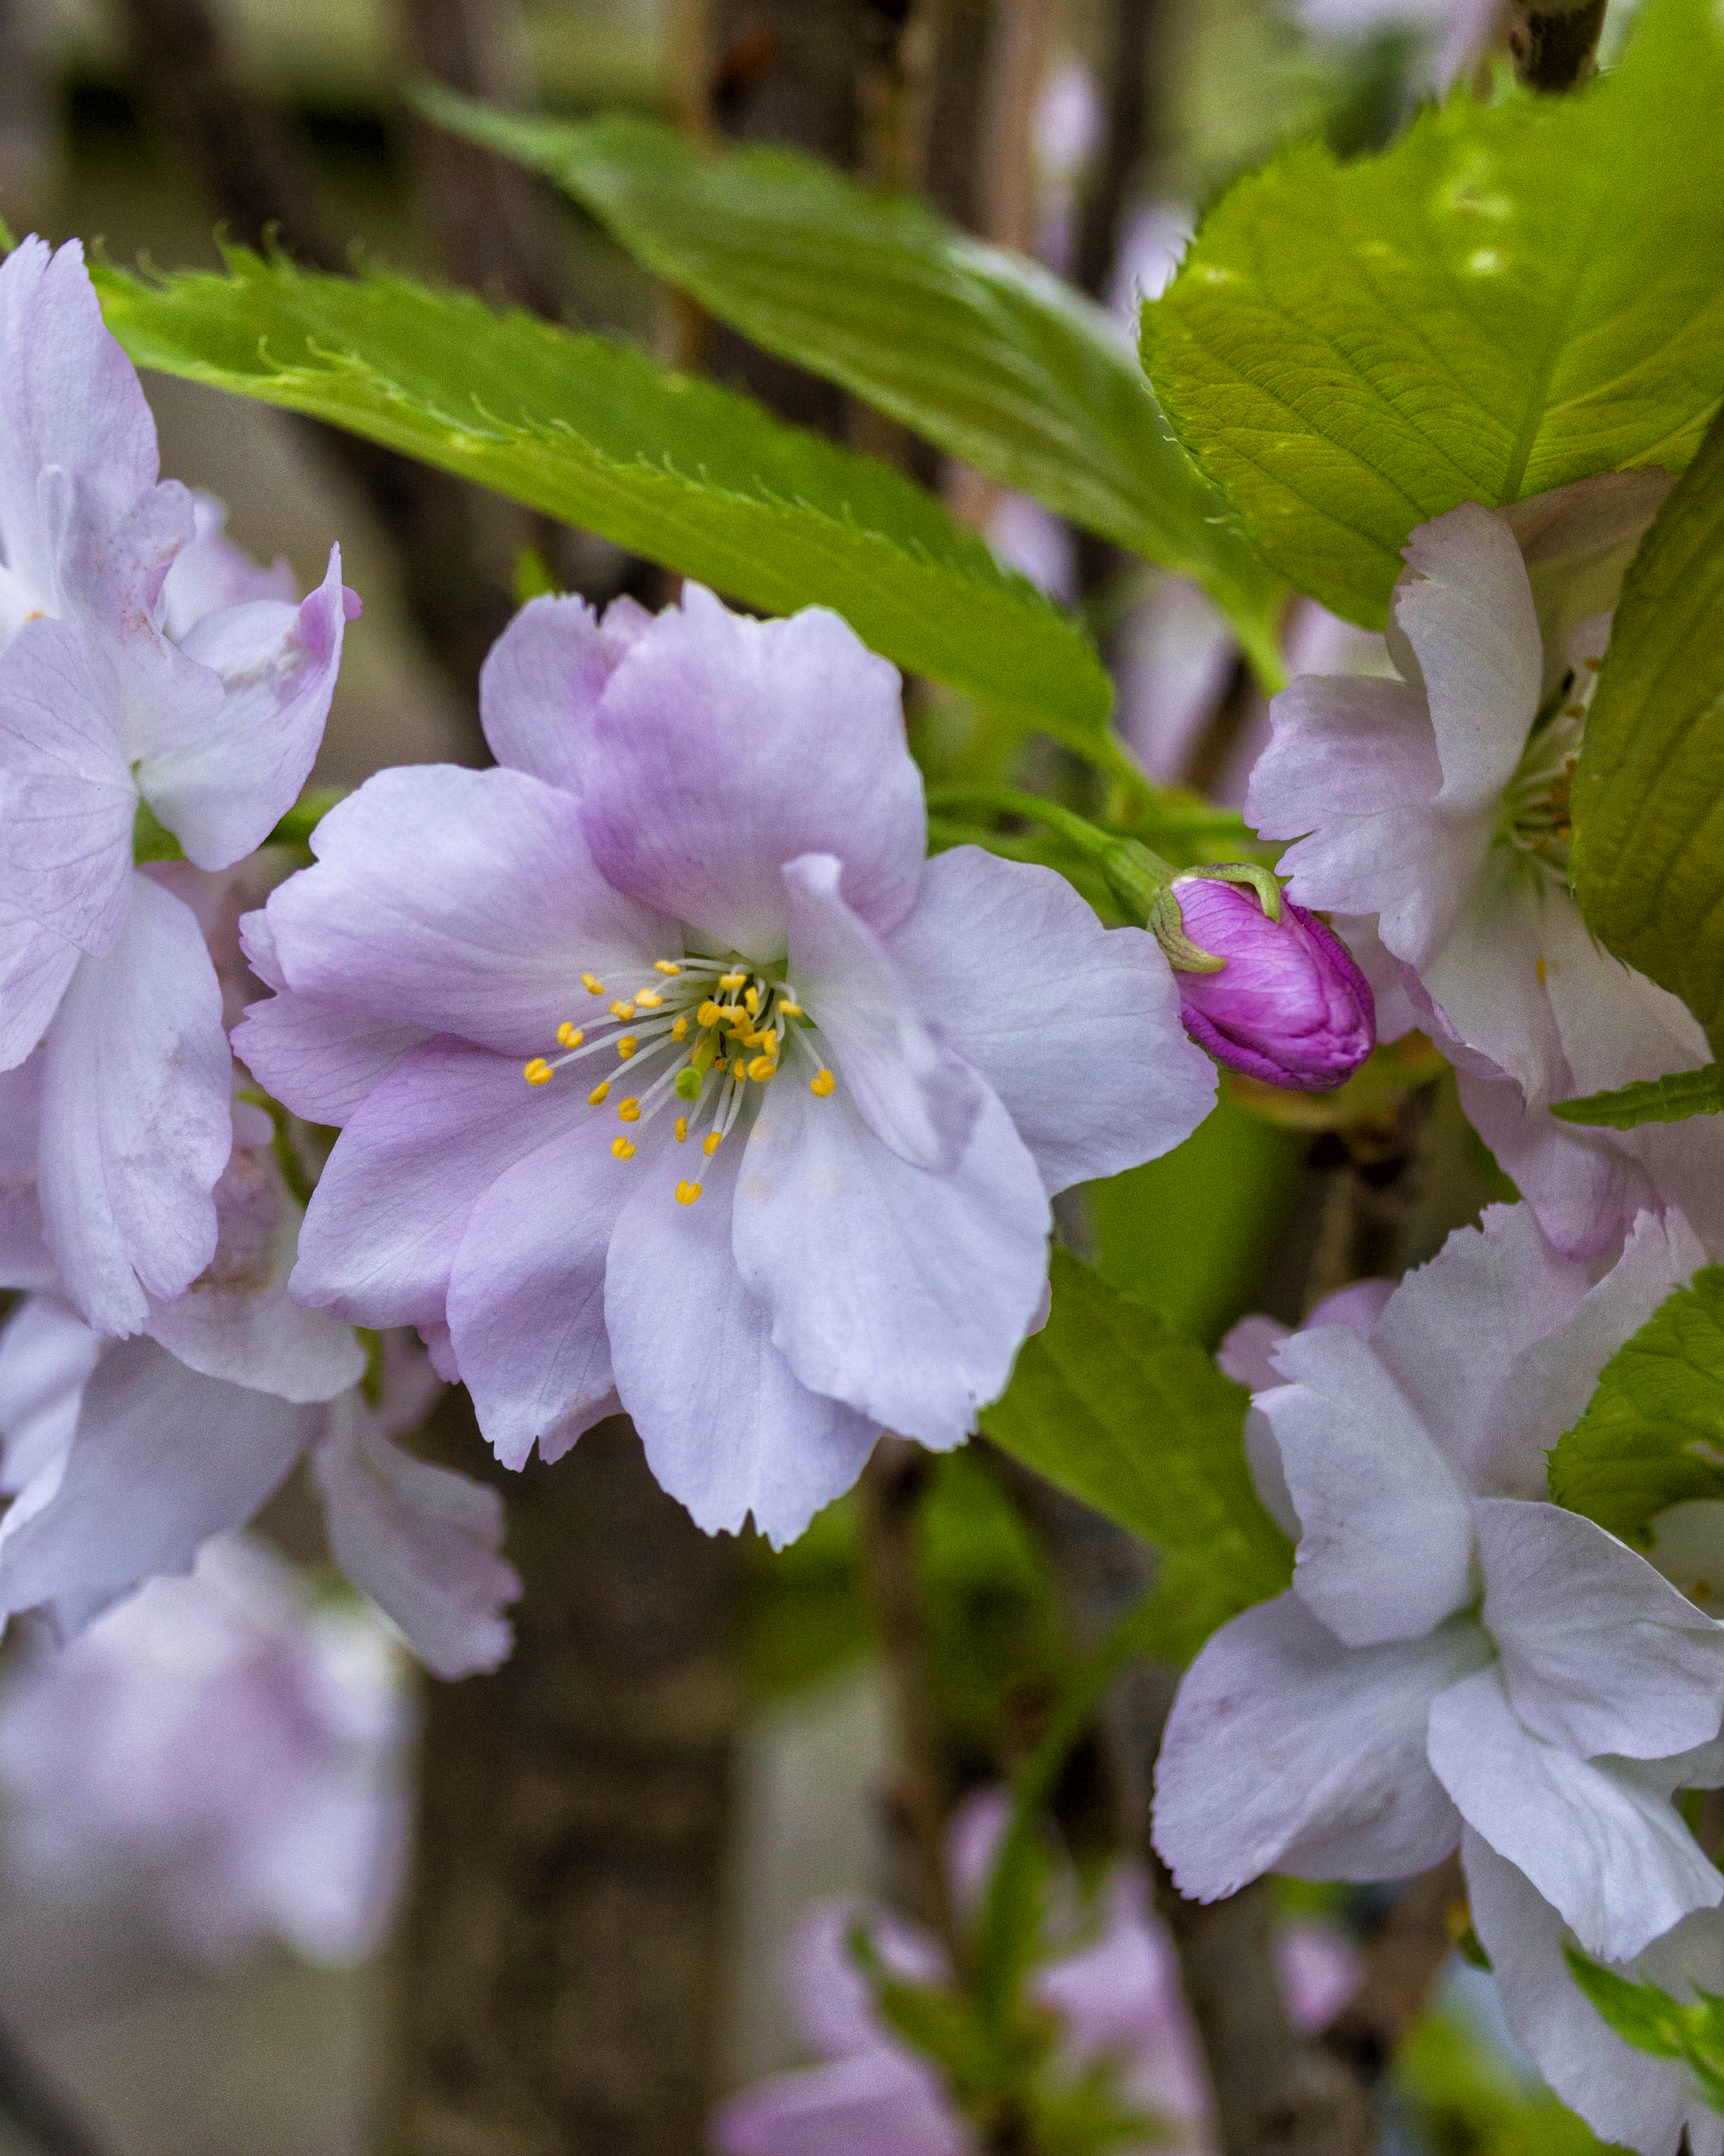
tree, outdoor, branch, blossom, plant, photography, texture, flower, petal, photo, produce, botany, nikon, flora, plants, wildflower, colour, holland, nederland, netherlands, dutch, shrub, outdoorphotography, picture, photograph, fotos, foto, fotografie, depthoffield, cherry, paulvandevelde, pdvandevelde, padagudaloma, natuurfotografie, naturephotographer, dordrecht, nederlandinfotos, boom, bloem, roze, meeldraad, pvdvfotografie, pdvandeveldedordrecht, nederlandsefotografie, dutchphotogaraphy, totallydutch, fotografienederland, hollandsefotografie, fotografieholland, macro photography, kers, flowering plant, bloesem, japansekers, land plant